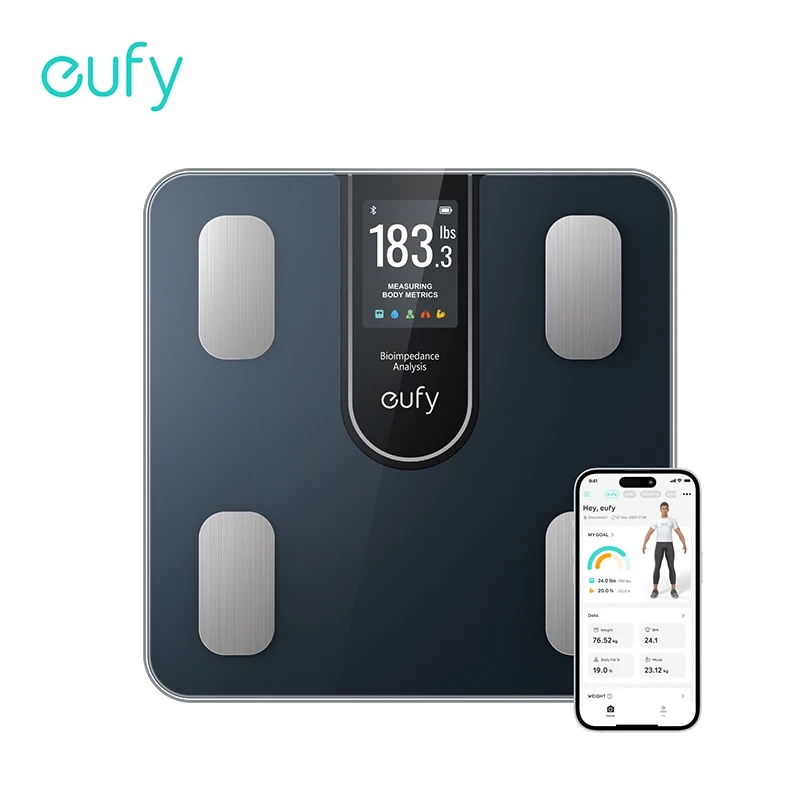
📊 eufy Smart Scale C20 - Your All-in-One Digital Body Fat Scale with Larger TFT Screen 📊
Brand: Sport Emporium 7
Discover the eufy Smart Scale C20 – the perfect digital bathroom scale for those who value precision and convenience. Featuring a larger TFT screen and an all-in-one display, this scale offers comprehensive body fat analysis even when used offline. Upgrade your health monitoring routine with the ultimate in accuracy and user-friendly design
Category: Health & Beauty > Health Care > Biometric Monitors > Body Fat Analyzers